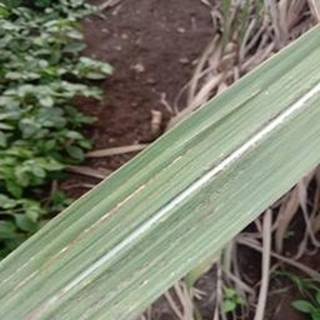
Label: sugarcane_rust